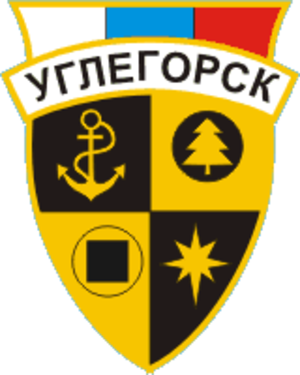
Ouglegorsk est une ville côtière et un port de l'oblast de Sakhaline, en Russie, et le centre administratif du raïon Ouglegorski. Sa population s'élevait à 9 597 habitants en 2014.